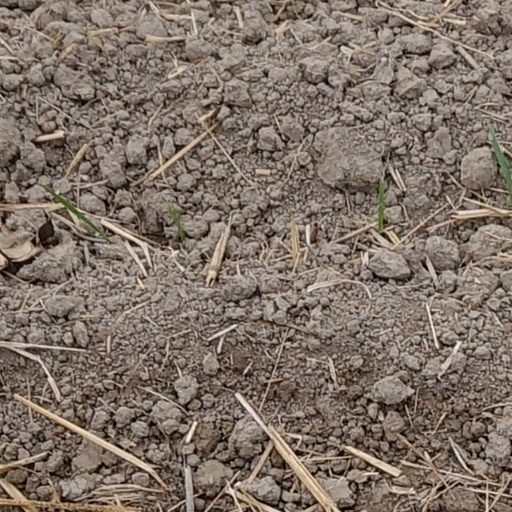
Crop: wheat